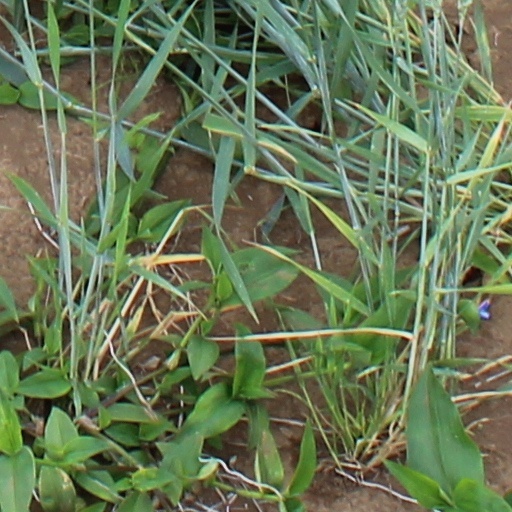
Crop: wheat